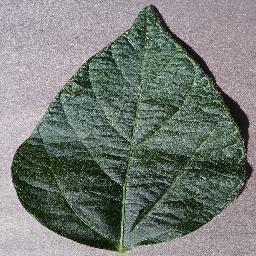
Label: Soybean___healthy